Bijolia

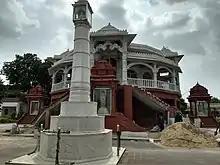
Bijolia Jain temple

The Jain temples, situated about 1.5 km of the south east were built by Mahajan Lala in the time of the Chahamana king Someshvara in 1170 AD. One of them is considered sacred containing a complete small model of a temple inside. The rock inscriptions have both been dated to 1170 AD. This temple is dedicated to Teerthankar Parshvanath of Jain religion. Bijoliya Teerth Kshetra is supposed to be the place of penance (Tapa Bhumi) of god Parsvanath, place of provocation (Upsarg Bhumi) by Kamattha (Enemy of Parsvanath since previous lives) and place of achieving Kevala gyan (omniscience) and first site of Samavasarana of Parsvanath. Some of petroglyphs are available here. This place is supposed to be old more than 2750 years, as is clear by petroglyphs . The Kshetra is about 2 km ahead in south – east of Bijoliya Town.